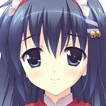
Portrait style: Anime Portrait